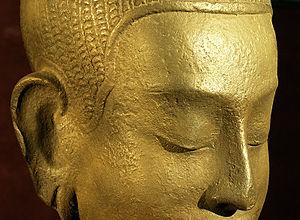
La méditation bouddhique, théorisée et pratiquée dans le bouddhisme, diffère de la méditation dans son acception occidentale. Son but est l'atteinte du nirvāṇa. Il existe deux mots correspondant à « méditation » dans les langues classiques du bouddhisme : le mot sanskrit bhāvanā, qui signifie « cultiver, développer » et le mot tibétain gom, « se familiariser avec des qualités ».
Le terme méditation désigne une pratique mentale qui consiste généralement en une attention portée sur un certain objet, au niveau de la pensée, des émotions, du corps. Dans une approche spirituelle, elle peut être un exercice, voire une voie de réalisation du Soi et d'éveil.